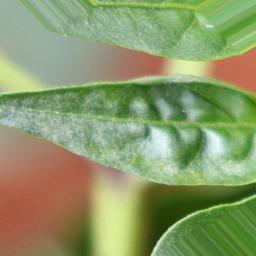
Label: mites_and_trips